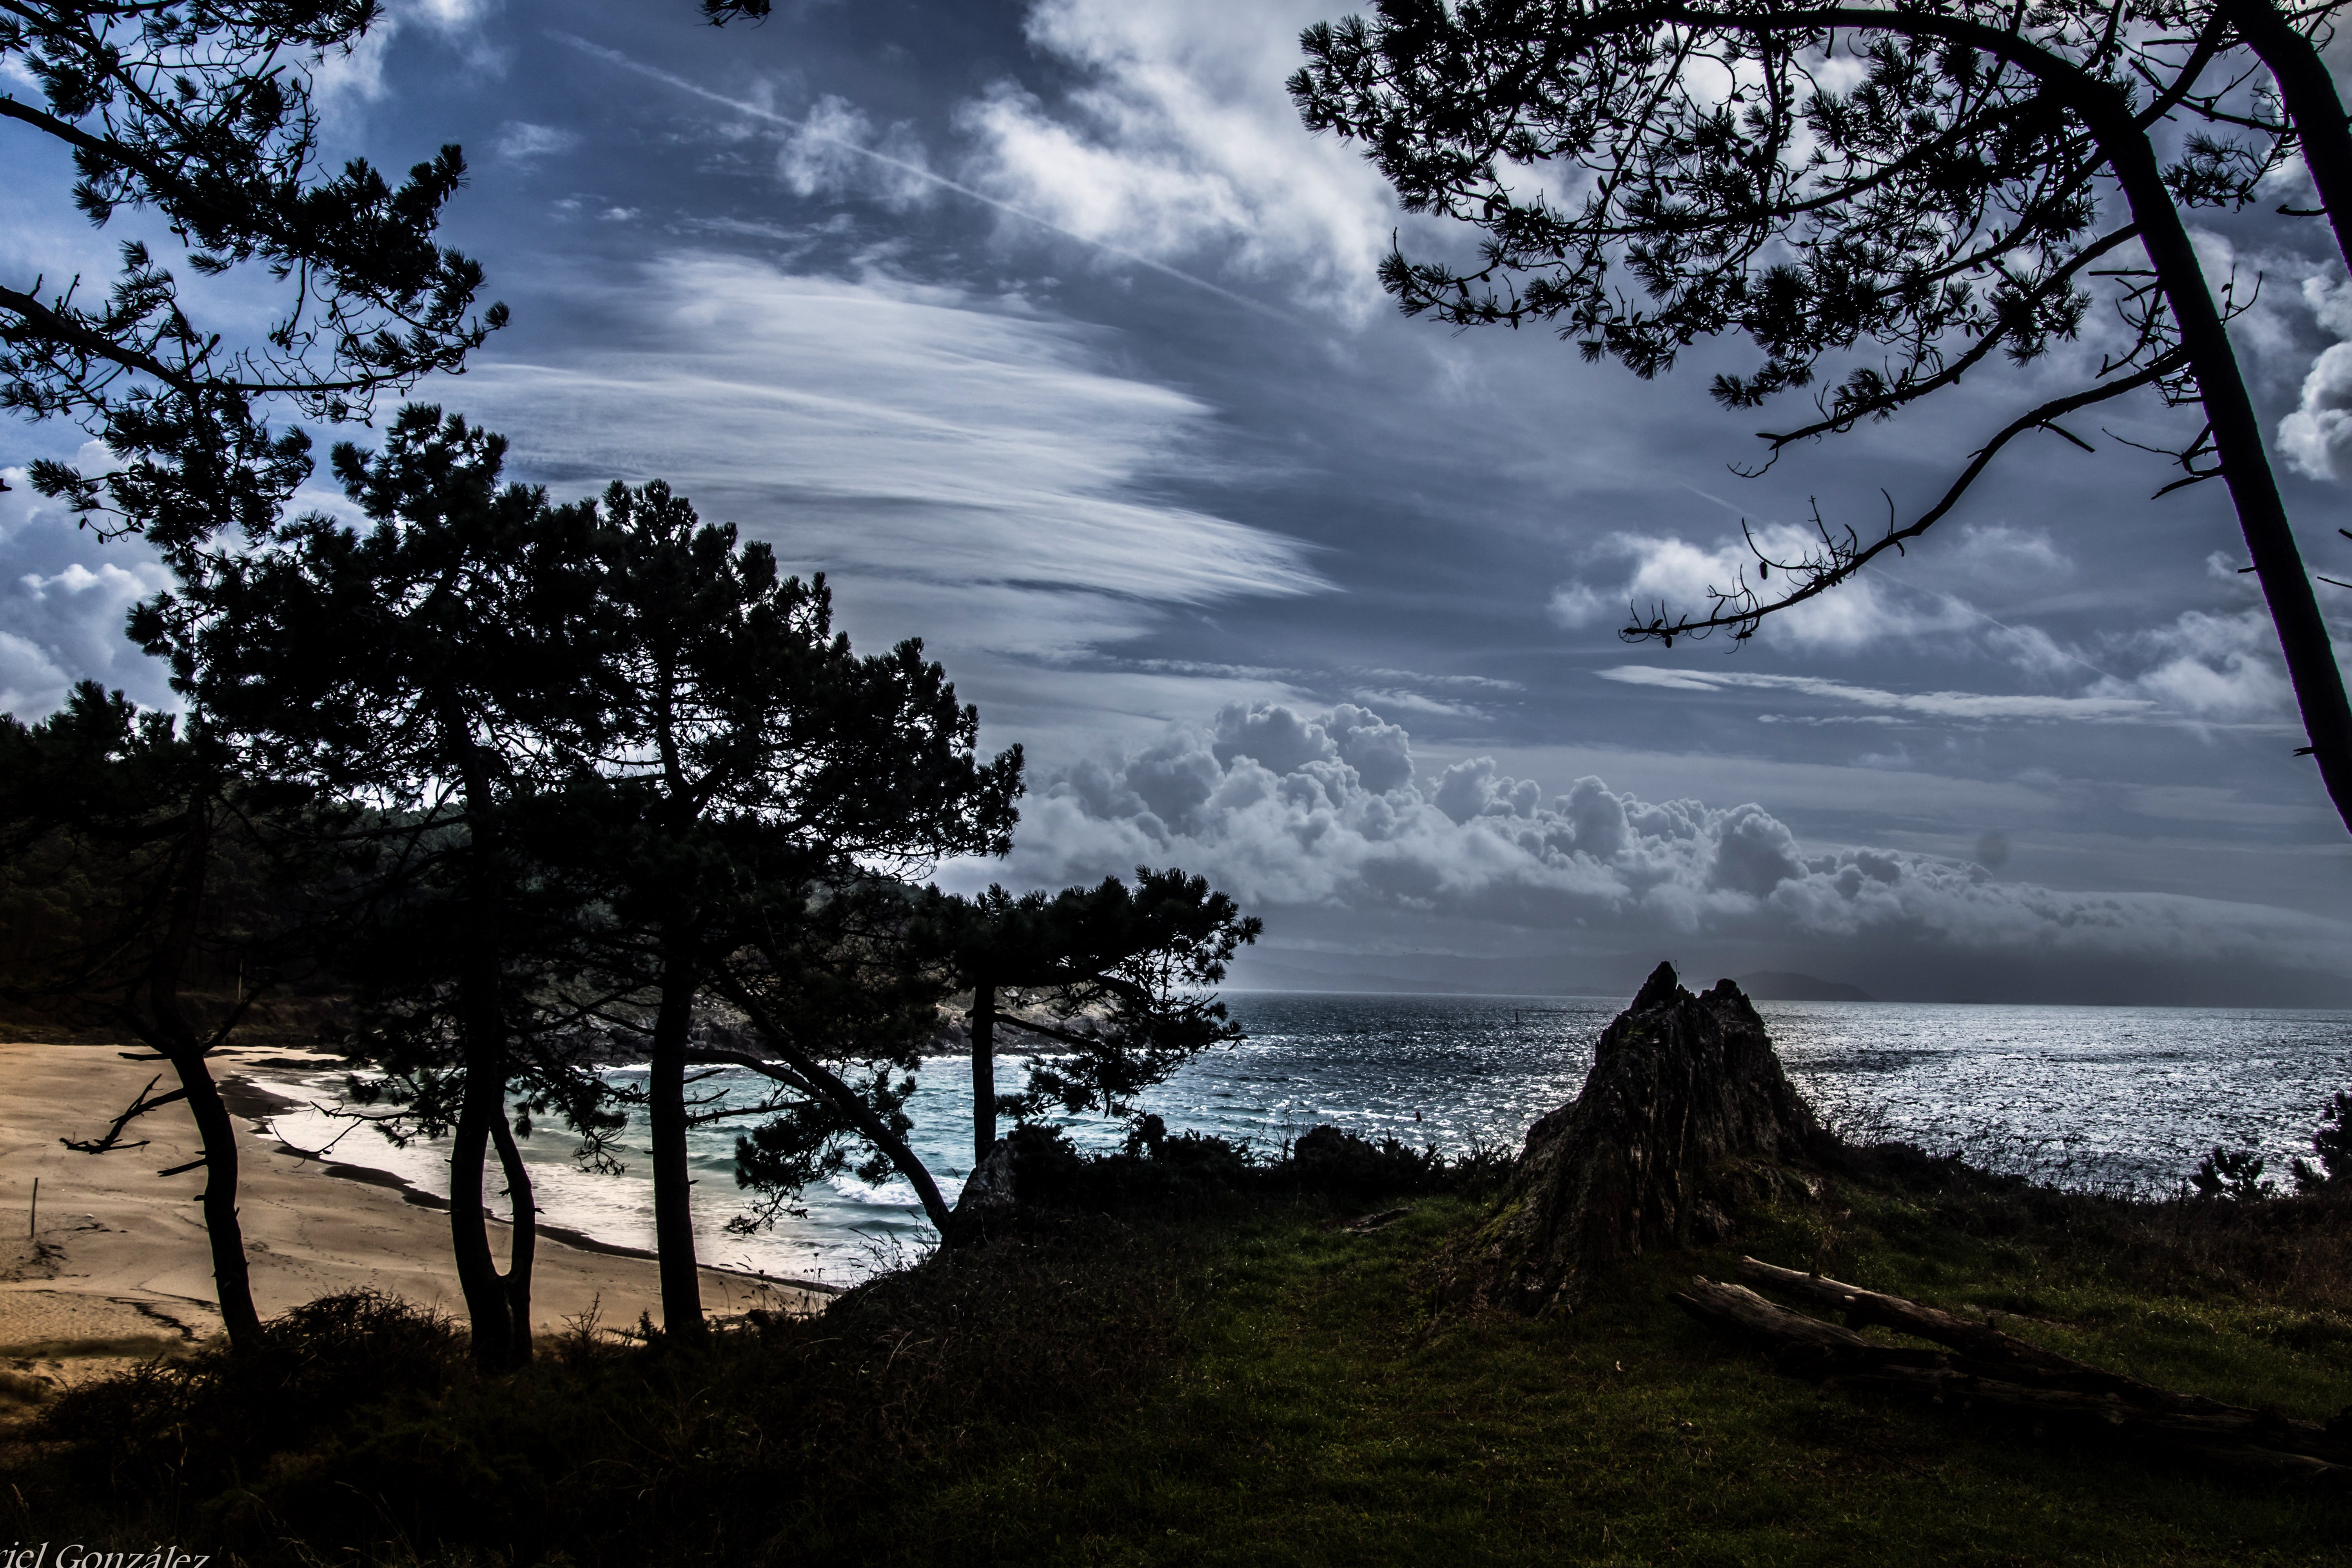
landscape, sea, coast, tree, water, nature, forest, rock, ocean, horizon, wilderness, mountain, cloud, plant, sky, sunset, sunlight, morning, hill, shore, dawn, home, photo, dusk, evening, reflection, weather, spain, galicia, pontevedra, paisajes, habitat, tamron18270mmpzd, tamron18270, a77, espana, g, cabo, ggl1, gaby1, xovesphoto, sonya77, xelodegalicia, 18270, sonya77v, gabrielcoru a, atmospheric phenomenon, woody plant